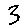
Label: 3